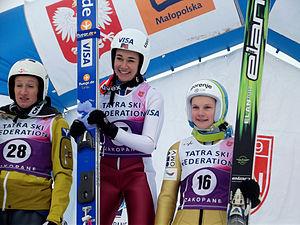
Sarah Hendrickson est une sauteuse à ski américaine, née le 1ᵉʳ août 1994 à Salt Lake City. Elle est membre du club Park City Nordic Ski Club. En 2012 elle s'inscrit dans l'histoire du saut à ski féminin en soulevant le Globe de cristal qui récompense la première place de la Coupe du monde féminine de saut à ski disputée pour la première fois : sur les treize épreuves de la saison, elle est douze fois sur le podium, dont neuf victoires. En 2013, elle devient championne du monde à Val di Fiemme.
Ema Klinec est une sauteuse à ski slovène, née le 2 juillet 1998 à Kranj. Elle est membre du club « SSK Alpina Ziri ».